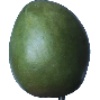
Label: mango